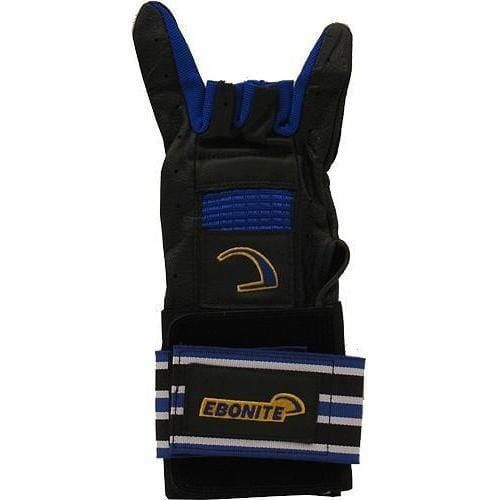
Ebonite Pro-Form Positioner Bowling Glove
Padded steel backhand support system for consistent wrist position during release Heavy duty special gripping compound to increase contact with ball for added control Top grade, supple leather glove for durability Wavy Spandex fabric finger gussets and glove back stretch for perfect fit and breathability 3-1/2" elastic hook and loop wrist band for increased support of the tendons in the wrist area All openings are leather lined for strength and durability • Available for right or left hand; in small, medium, large and extra-large
Brand: Ebonite
Category: Sporting Goods > Indoor Games > Bowling > Bowling Gloves